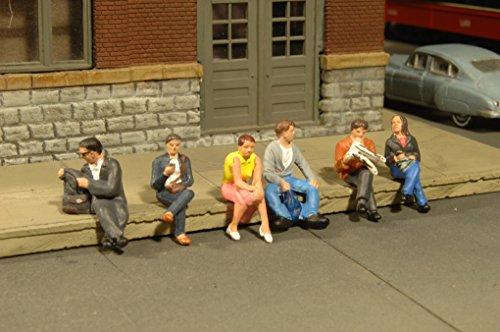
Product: Bachmann Industries Miniature HO Scale Figures Seated Platform Passengers Train (6 Piece)
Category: Toys & Games | Hobbies | Trains & Accessories | Accessories | Figures
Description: Populate your layout with miniature figures from all walks of life.
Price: $11.57